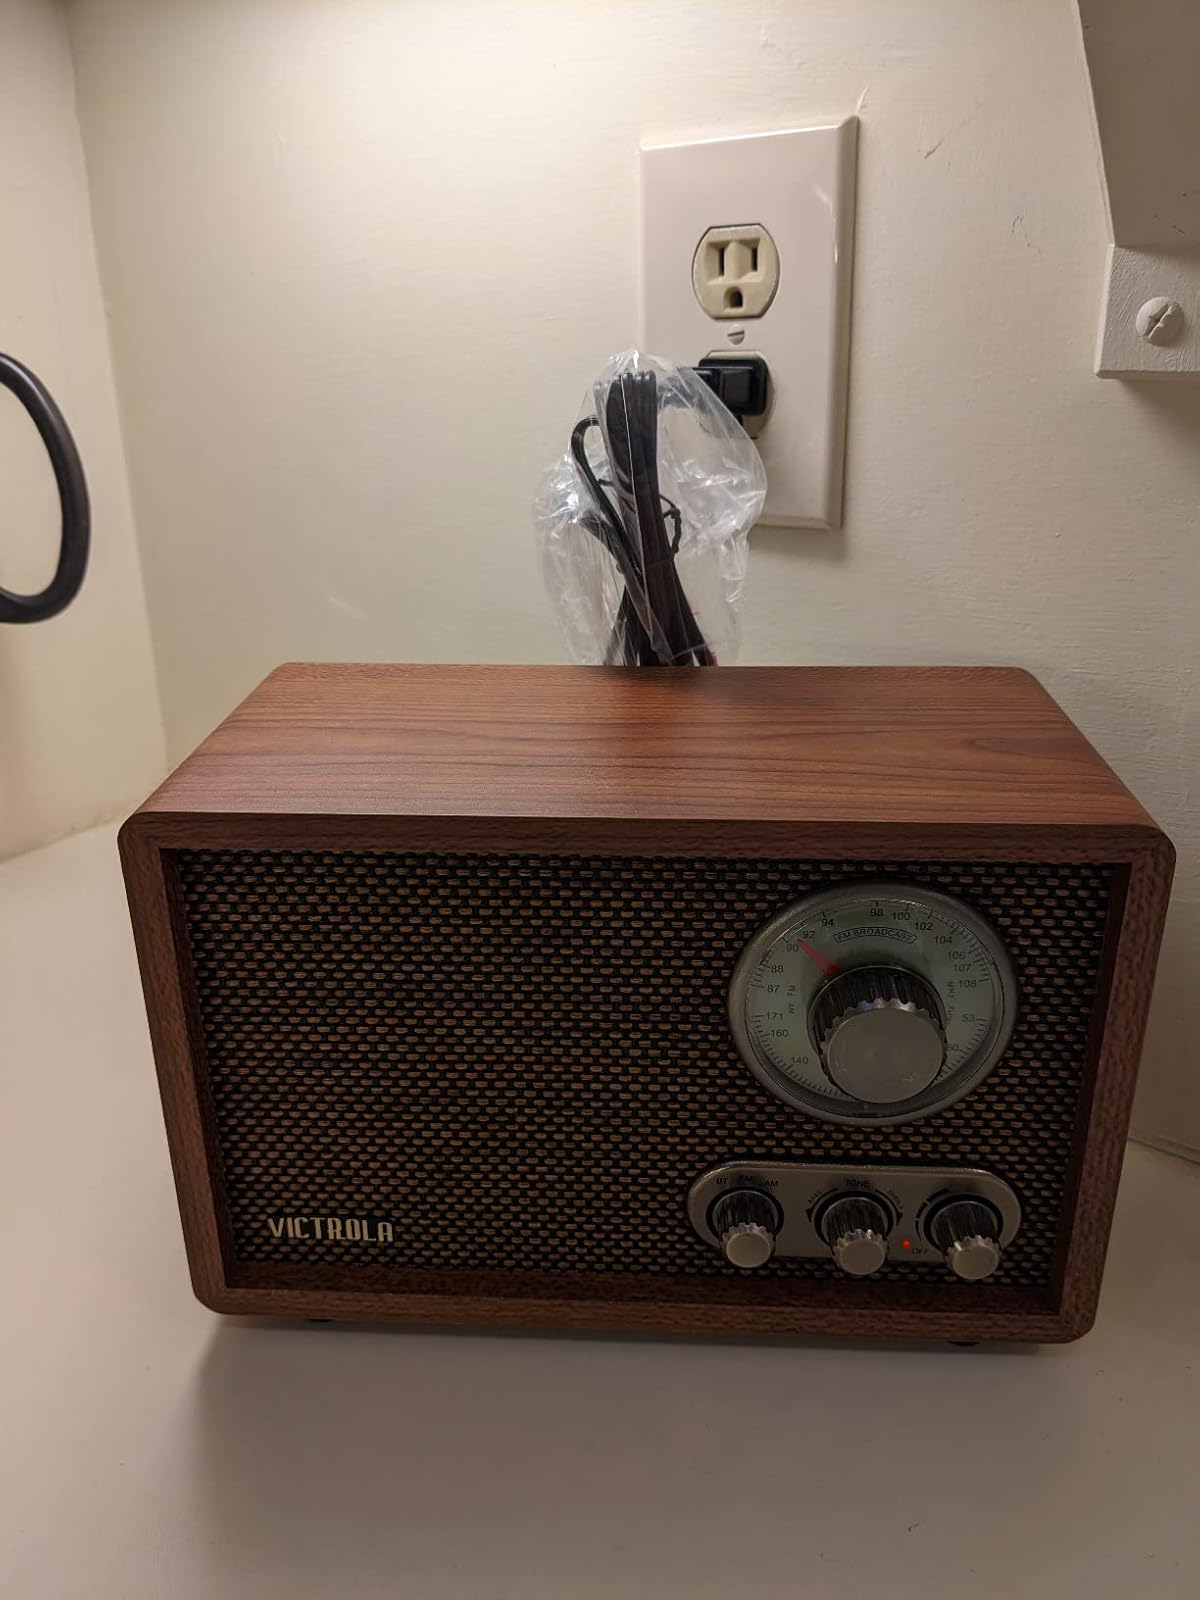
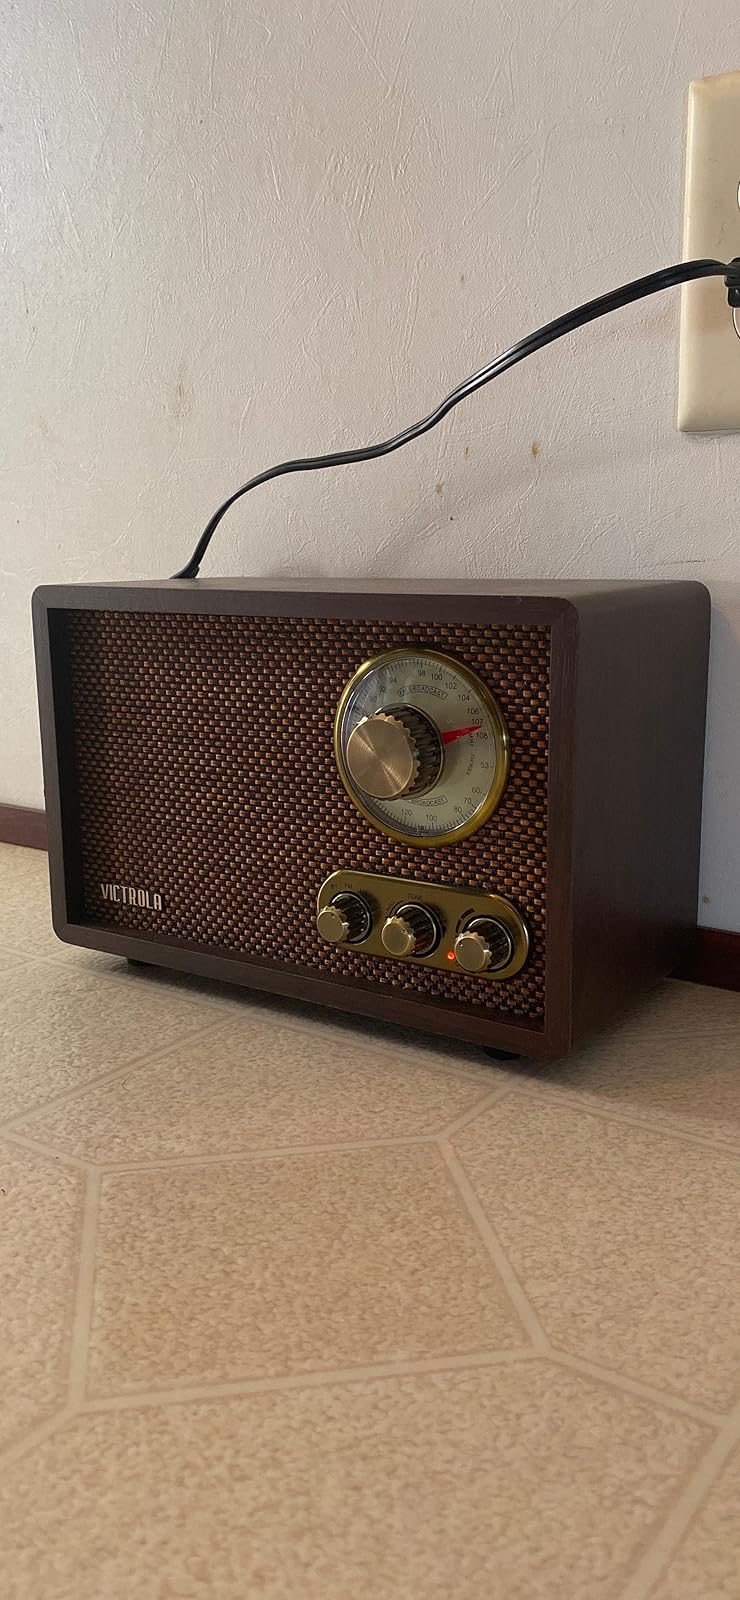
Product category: radio
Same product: no